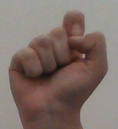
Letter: fa